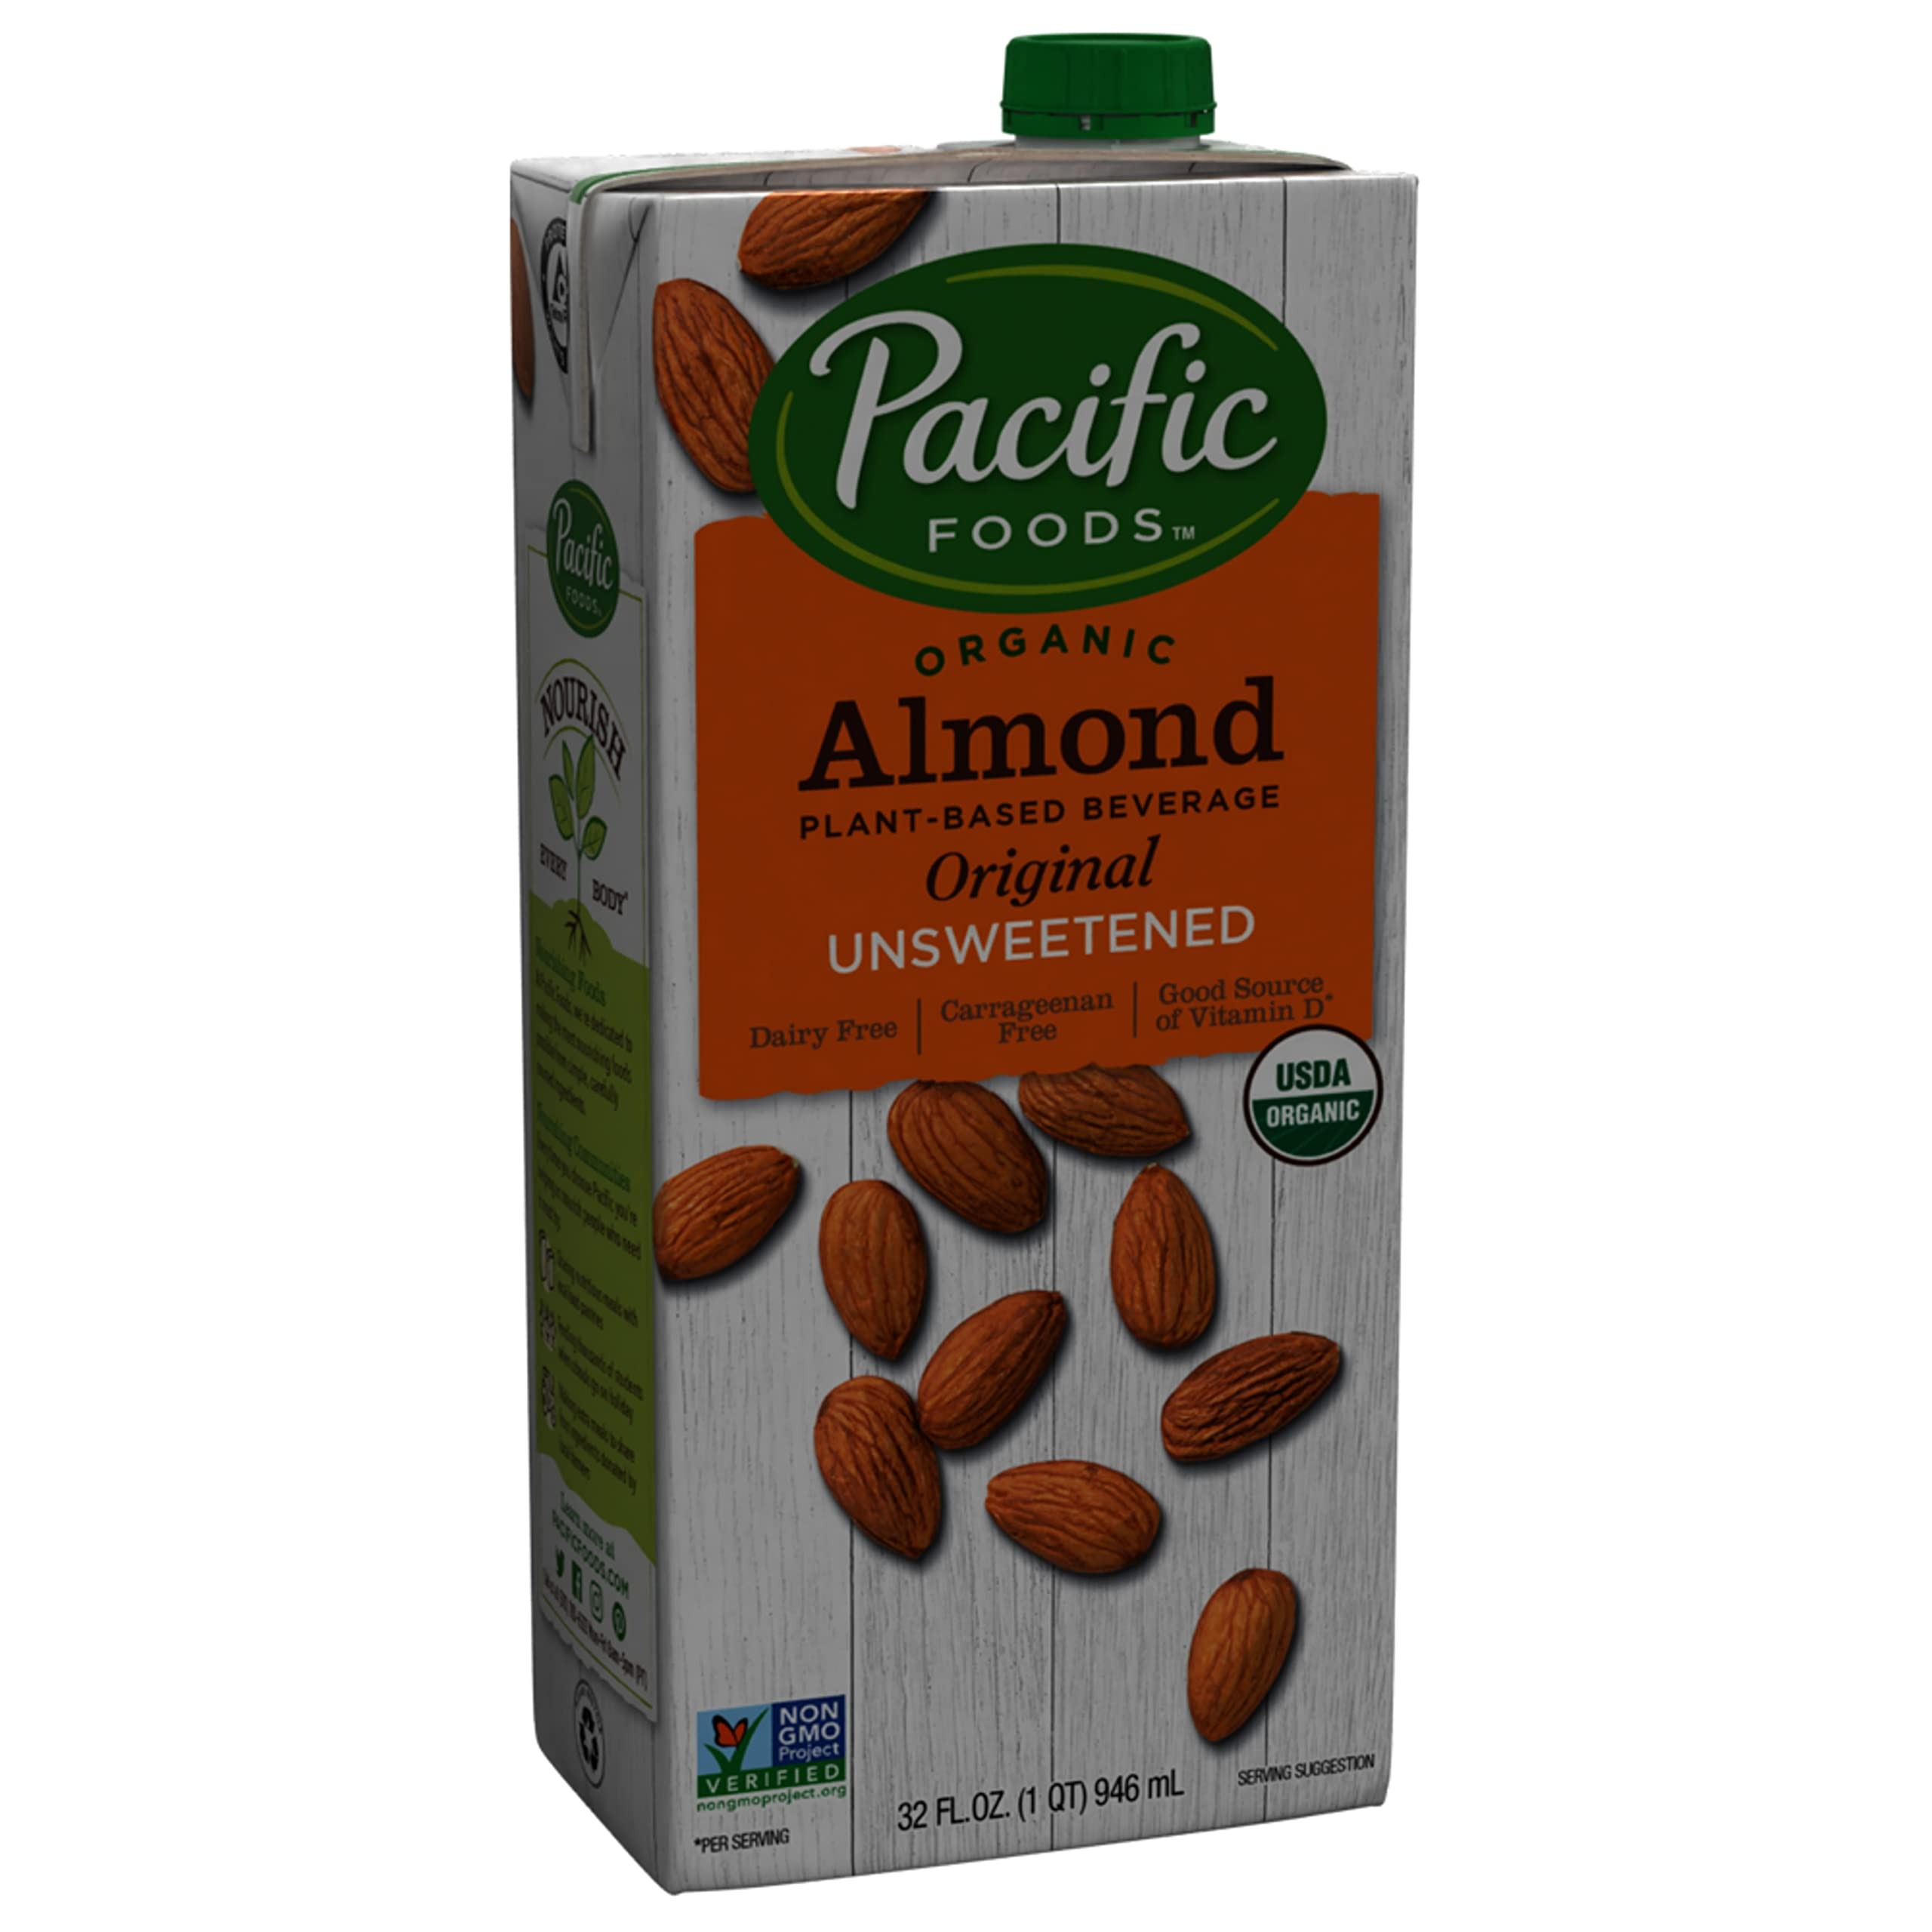
Item Name: Pacific Foods Free Range Chicken Broth, 32 oz
Bullet Point 1: Perfect combination of free range chicken, sea salt and seasonings
Bullet Point 2: Use as a base for soups, risottos and pasta dishes
Bullet Point 3: Fat-free and gluten-free, high quality ingredients
Bullet Point 4: Refrigerate after opening and use within 7 to 10 days
Value: 32.0
Unit: Fl Oz

Price: 6.09